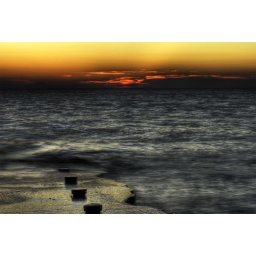
Lake Erie at sunset by the boat moors. Slow exposure to get that silky water feel